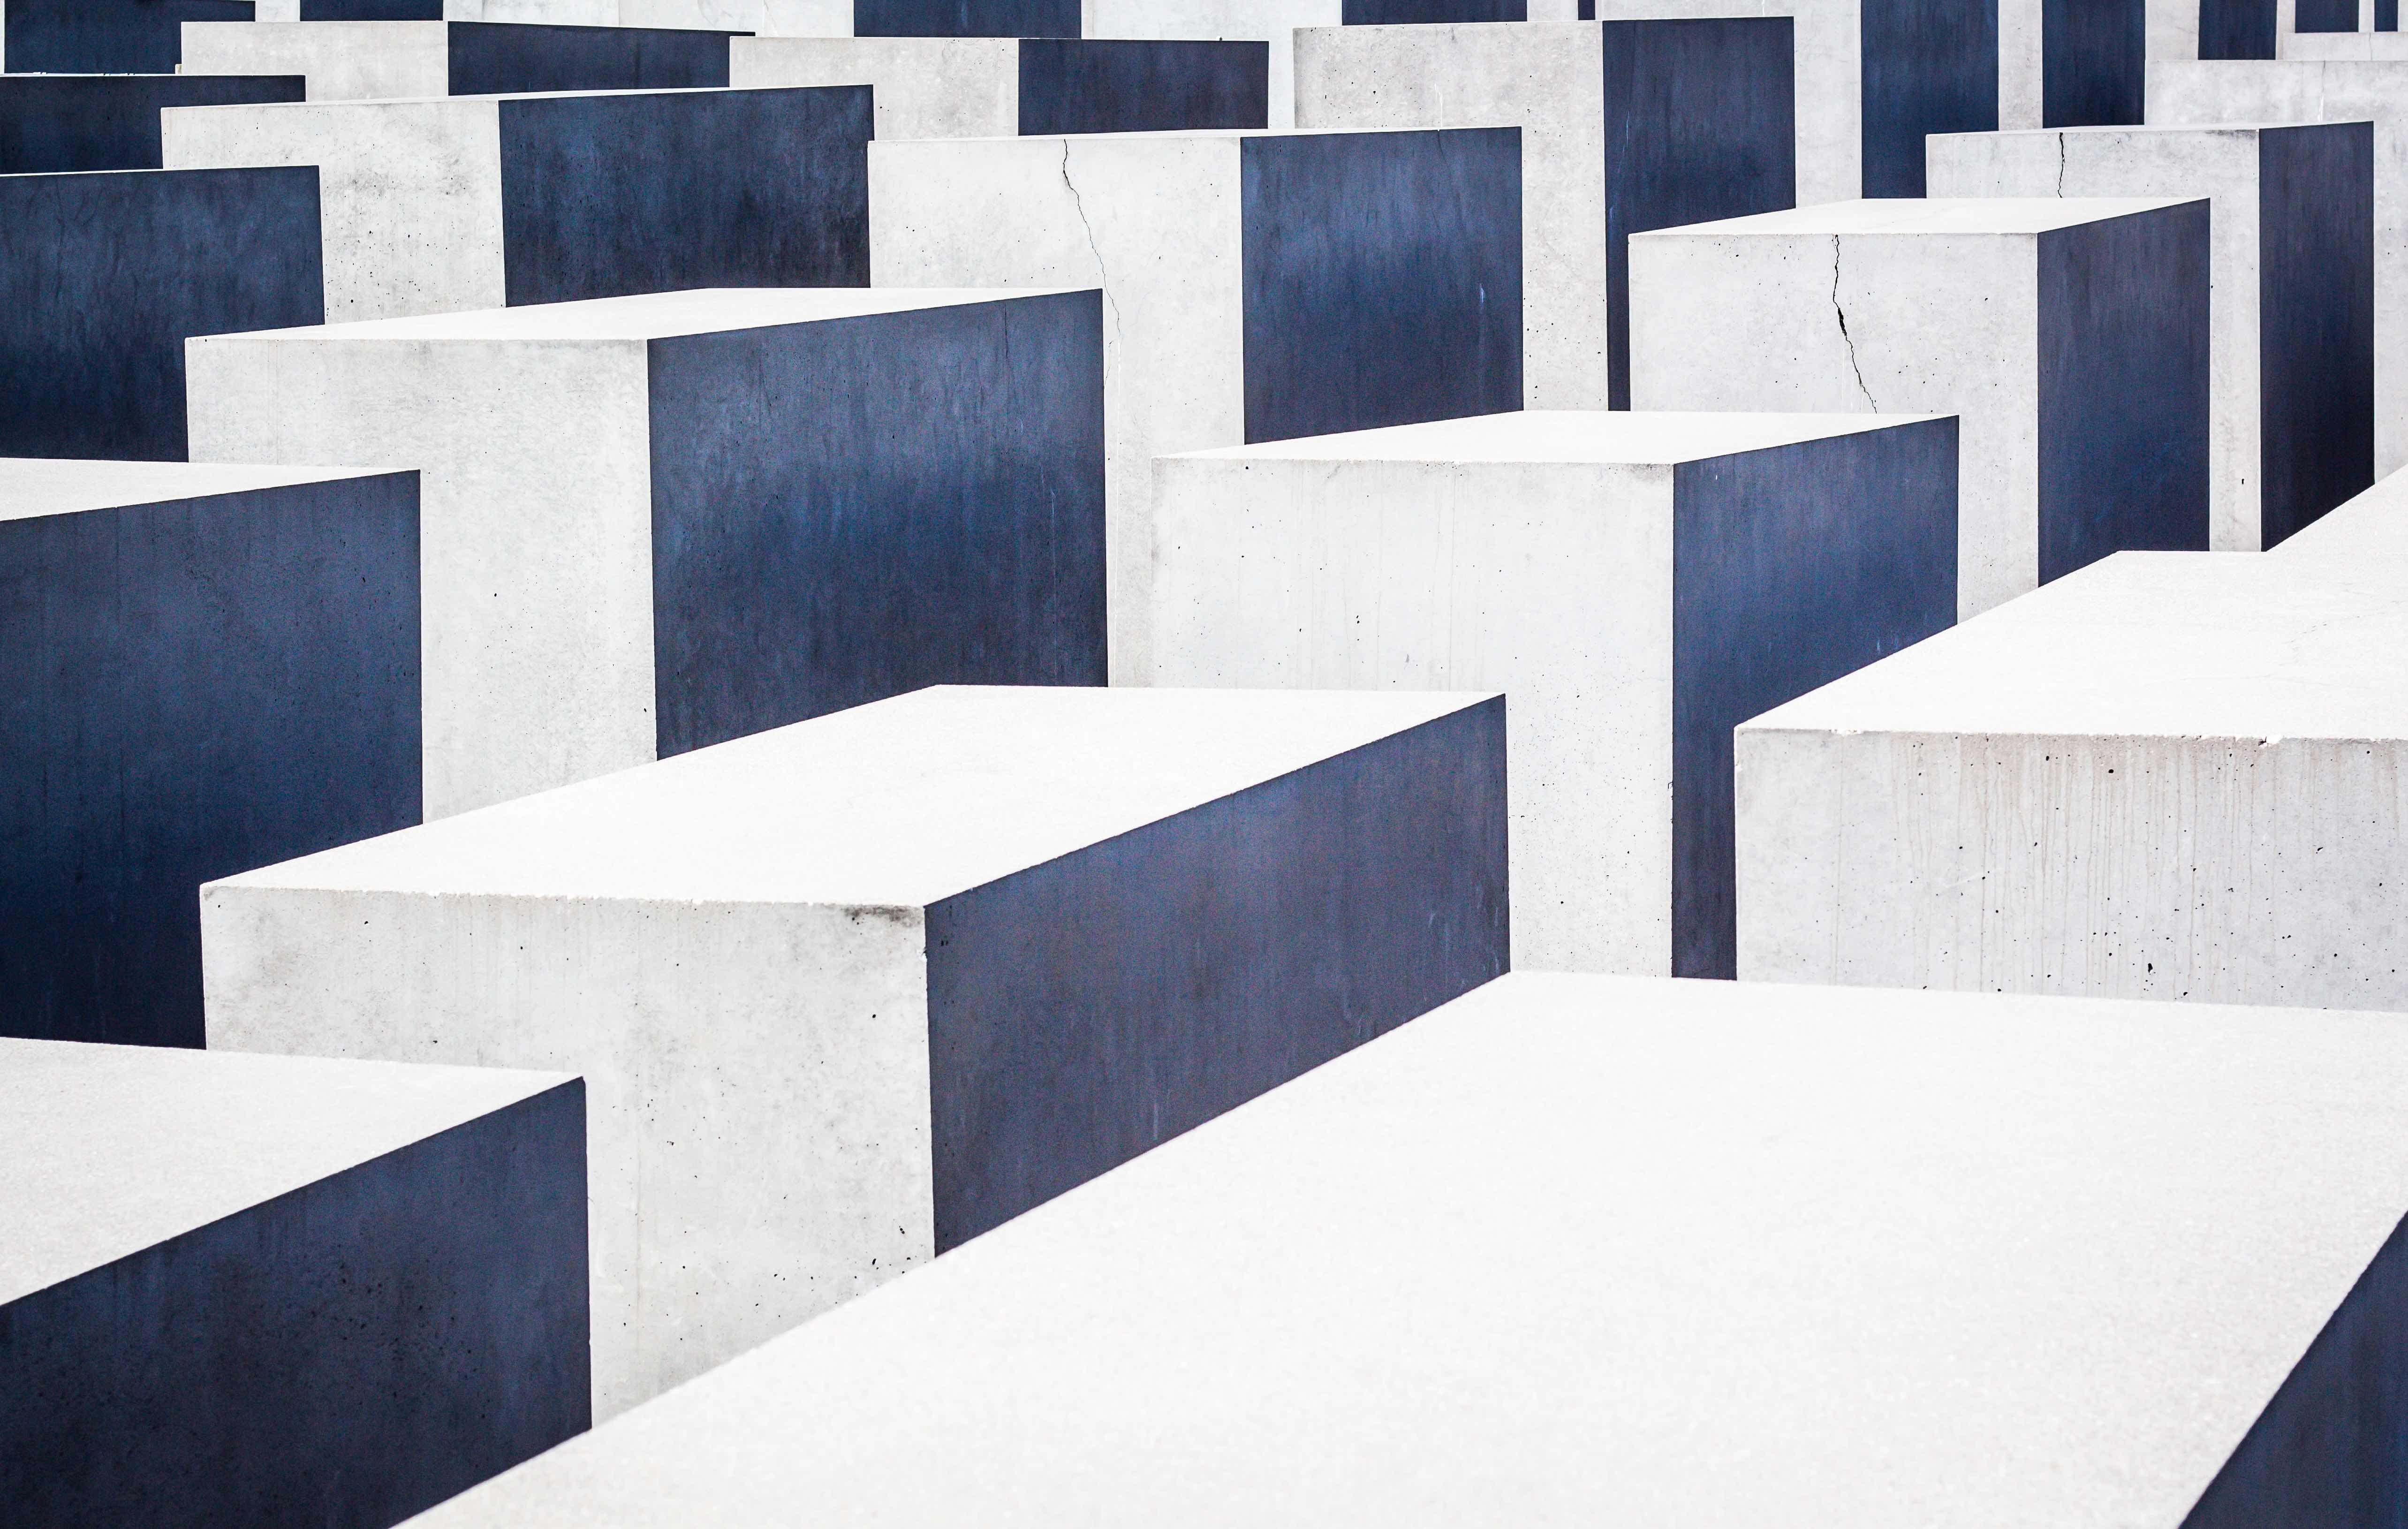
architecture, wood, white, floor, wall, pattern, line, geometric, color, facade, blue, black, furniture, interior design, brand, memorial, art, design, symmetry, shape, modern art, flooring